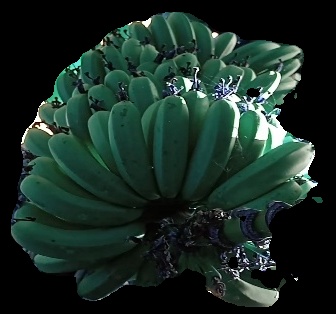
Variety: pachbale
Grade: grade1